Santa Muerte

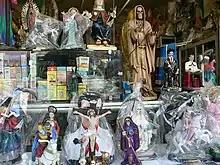
Santa Muerte statues alongside other items of Mexican veneration (Jesus, Mary) on sale at a shop on Broadway in downtown Los Angeles

Since the mid-20th century and throughout the 21st century, the new religious movement of Santa Muerte and her devotees have been regularly discriminated, ostracized, and socially excluded both by the Catholic Church and various evangelical-Pentecostal Protestant churches in Mexico and the rest of Central America.